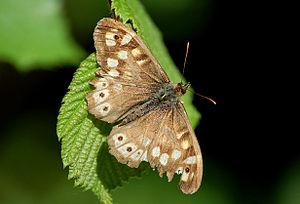
Un Tircis photographié dans un jardin en France
Le Site de Grand Intérêt Biologique des Viviers, plus connu sous le nom de Terril des Viviers est un ancien site de charbonnage s'étendant à l'est de Gilly, section de la ville de Charleroi.